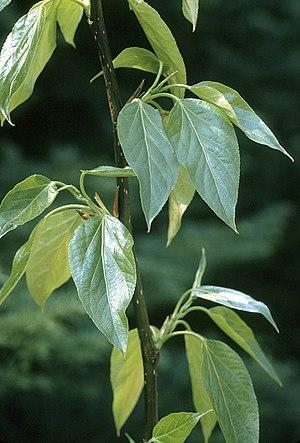
Le Peuplier baumier est une espèce de peuplier à feuilles caduques de la famille des Salicaceae. Il est aussi appelé liard ou peuplier noir. Il est très semblable au peuplier de l'Ouest avec lequel il s'hybride quand leur aires se chevauchent.
Le Peuplier baumier ou baumier est le nom porté plusieurs espèces de Peuplier à feuilles caduques de la famille des Salicaceae :